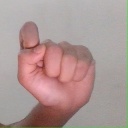
अक्षर: घ